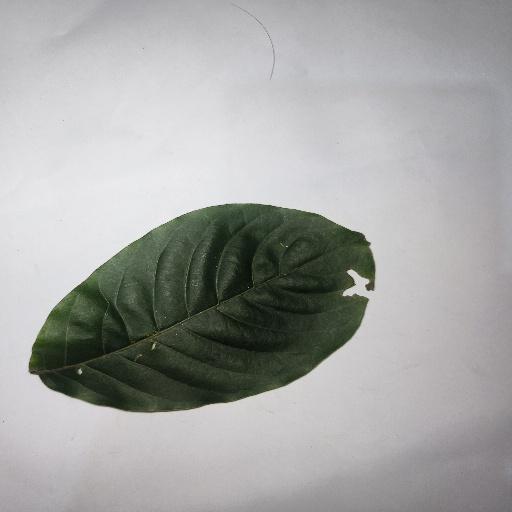
Species: HariTaki
Leaf condition: Shot Hole